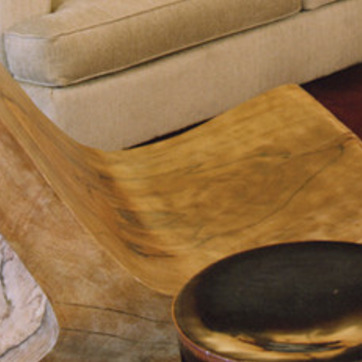
Material: wood